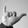
ASL letter: Y